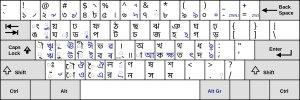
La disposition des touches d'un clavier de saisie permet de saisir les caractères de l'alphabet d'une langue sur une machine à écrire, un clavier d'ordinateur et sur certains appareils électroniques plus récents. La plupart des pays utilisent une ou plusieurs dispositions adaptées.